The Vienna

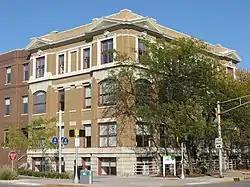
The Vienna, October 2010

The Vienna is a historic apartment building located at Indianapolis, Indiana. It was built in 1908, and is a three-story, nine bay by seven bay, Classical Revival style yellow brick and grey limestone building. It sits on a rusticated raised basement and has six Tuscan order pilasters. It features projecting pedimented corner pavilions.